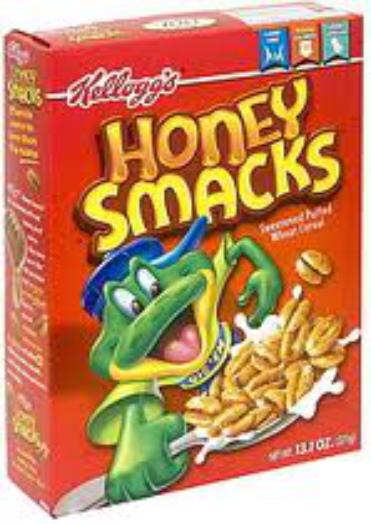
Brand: Honey Smacks
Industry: Food